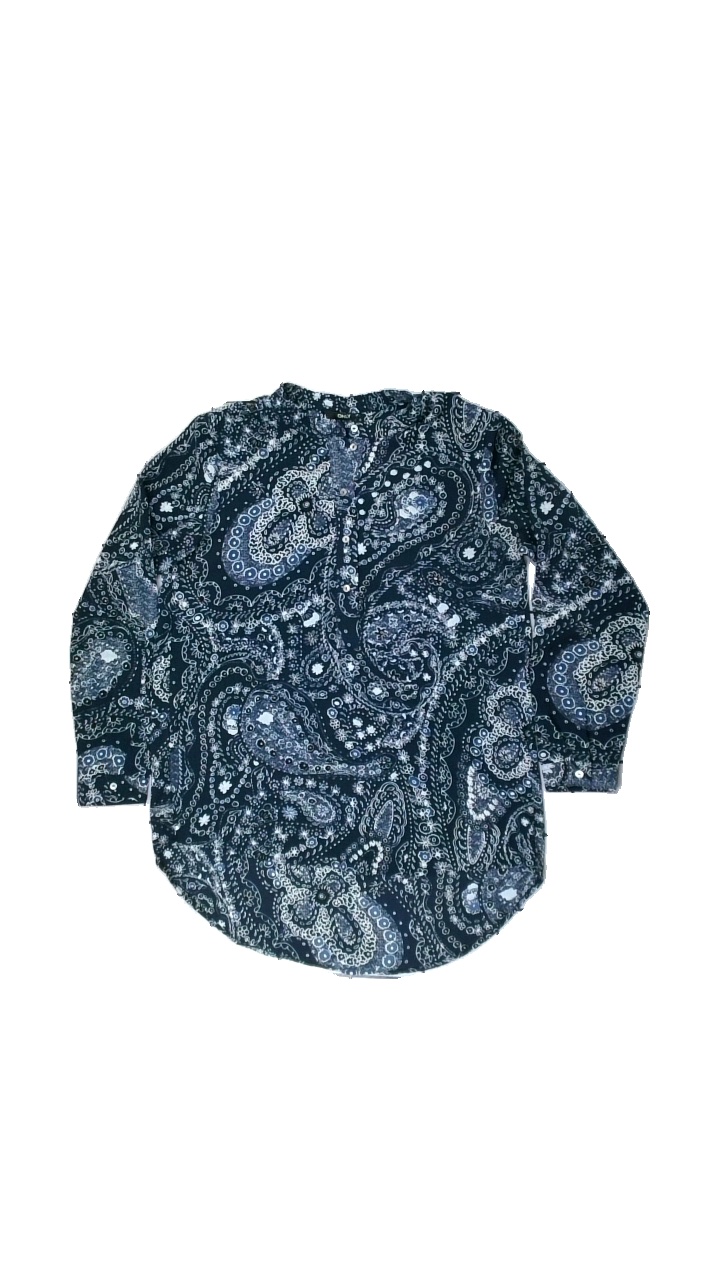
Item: Top (Ladies)
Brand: Only
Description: Blue and white top with floral pattern from Only, size 40. Okay condition.
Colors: Blue, White
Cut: Regular
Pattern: Floral print
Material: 100% cott
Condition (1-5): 3
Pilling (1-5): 5
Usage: Reuse
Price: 50-100